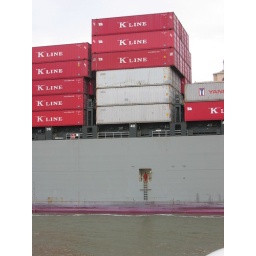
Look at the man in the orange jumpsuit. He was so tiny standing in his door. He danced for us and waved.